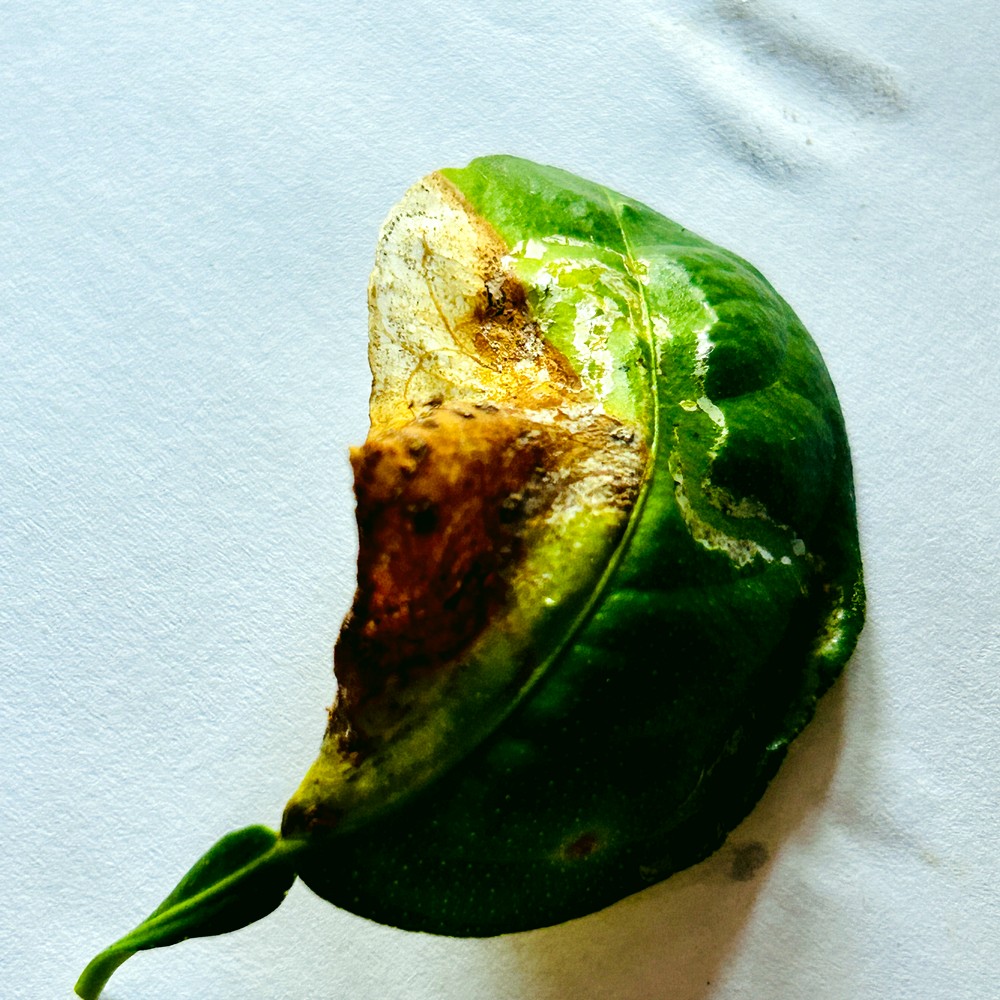
Label: Citrus Canker